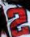
Number: 2